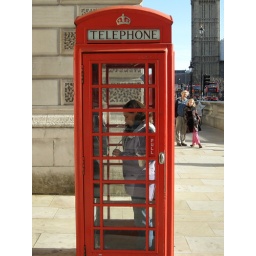
Tracy in telephone box